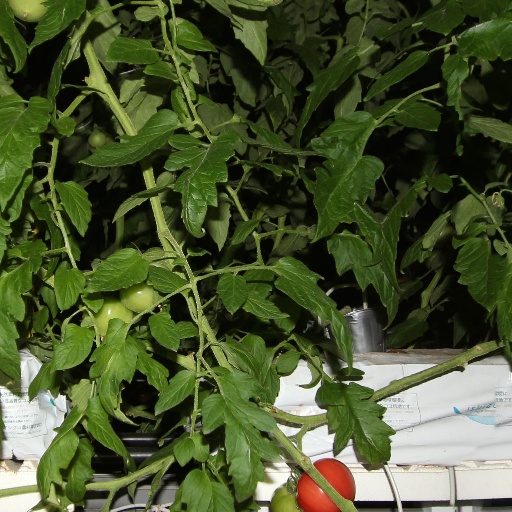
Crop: tomato